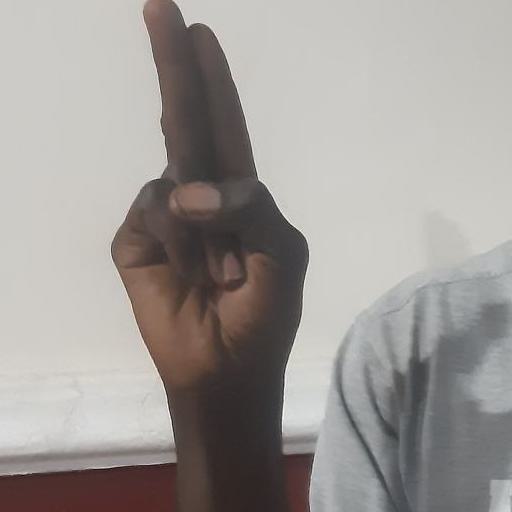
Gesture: two_up